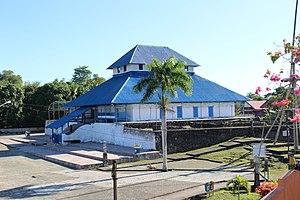
Buton ou Butung est une île d'Indonésie située dans la province de Sulawesi du Sud-Est.